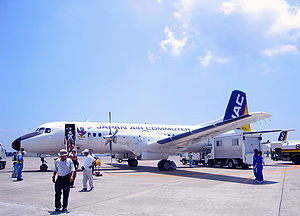
NAL / Japansk designede fly
Da Potsdamdeklarationen blev ophævet i 1955 oprettede Japan NAL til at hjælpe sin luft- og rumfartsindustri. I 2003 blev NAL assimileret i JAXA.